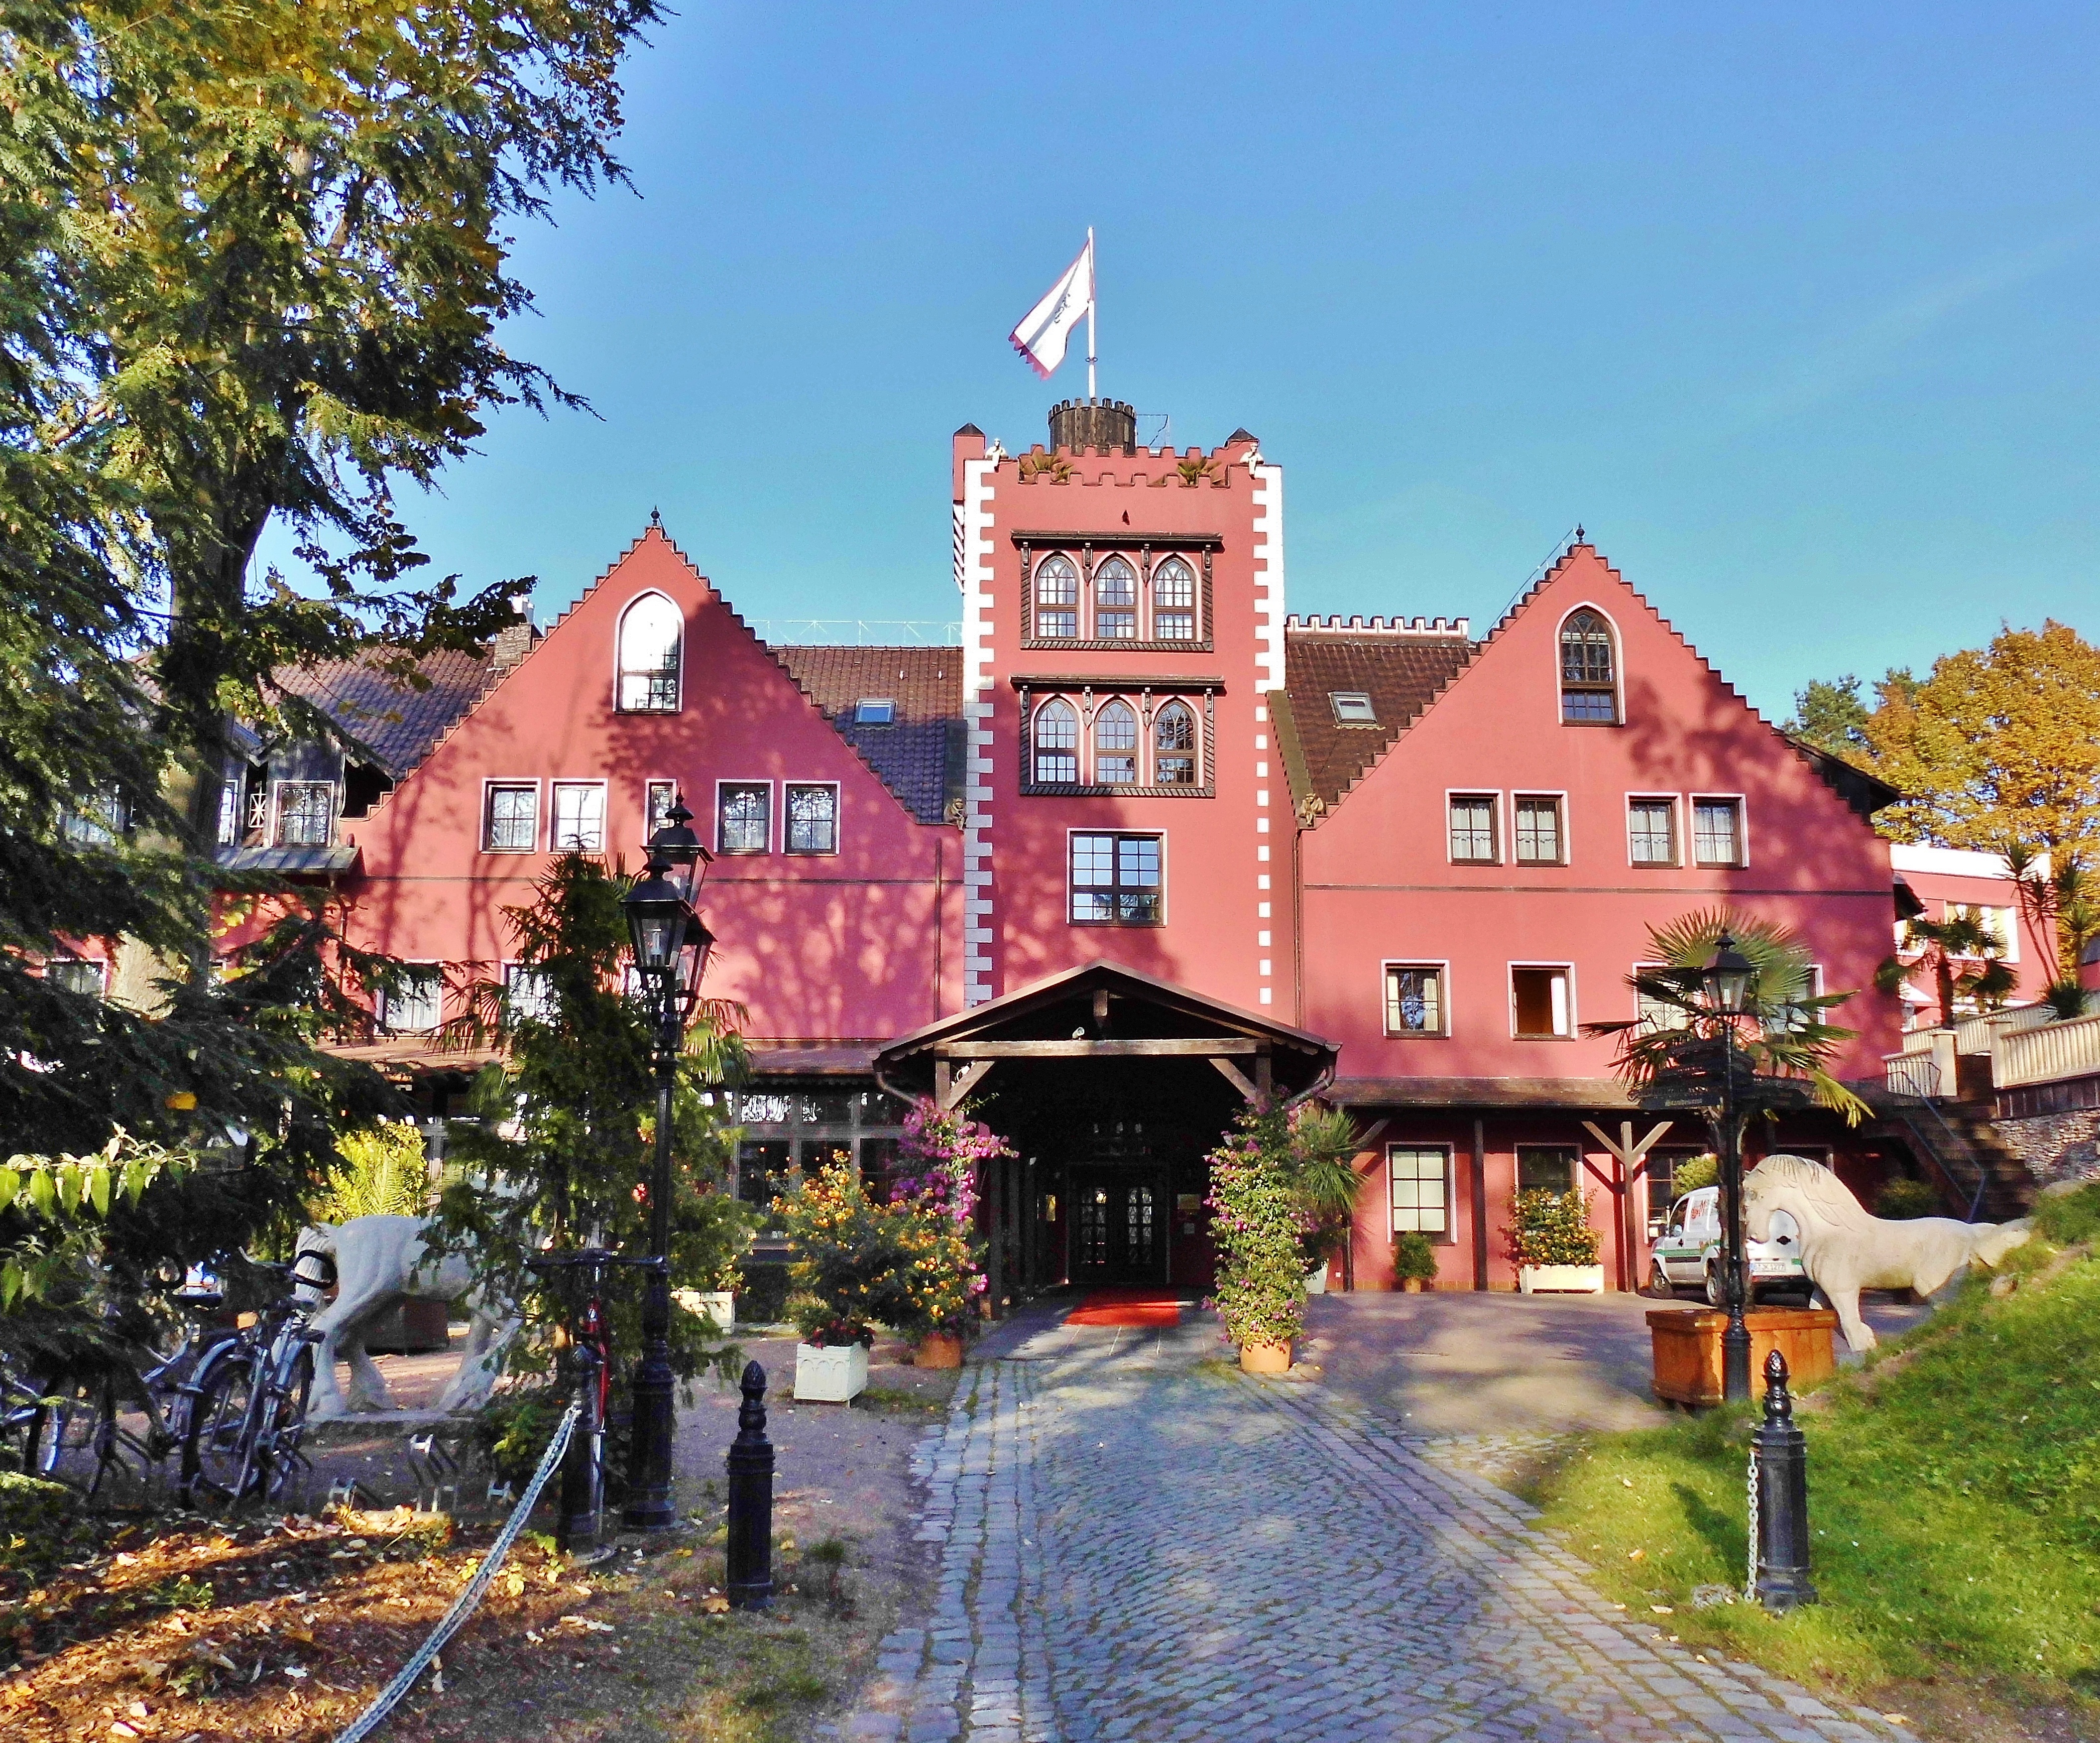
house, town, building, home, village, cottage, property, tourism, hotel, resort, germany, style, estate, middle ages, brandenburg, neighbourhood, real estate, main entrance, residential area, strausberg, castle hotel